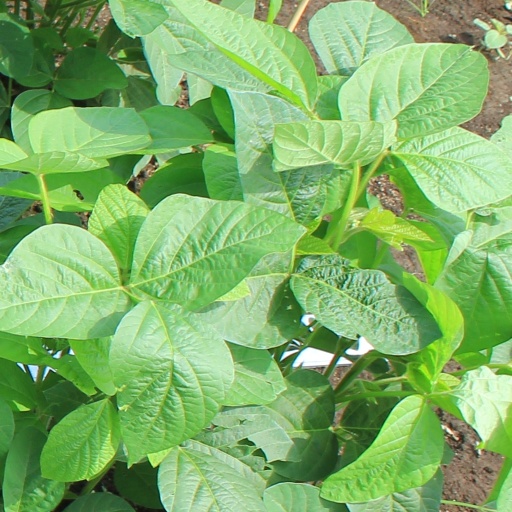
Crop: soybean